Honolulu Museum of Art

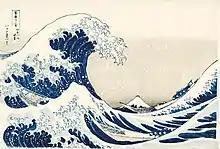
Katsushika Hokusai (1760–1849). The Great Wave off the Coast of Kanagawa, from the series Thirty-six Views of Mount Fuji. Japan, Edo period (1615–1868), 1832. Woodblock print. Ink and color on paper.

In 1998, extensive renovation began, starting with the Asian wing. In September 1999, construction began on the John Hara-designed Henry R. Luce Pavilion Complex, which opened on May 13, 2001. It includes expanded spaces for The Pavilion Café and The Museum Shop and a new two-story exhibition structure. The Luce Complex is named for Henry R. Luce, the co-founder and editor of "Time" magazine and other publications. His widow, Clare Boothe Luce, had a residence in Hawaii and served on the museum's board of trustees from 1972 to 1977.